New Jersey Route 83

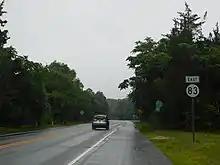
Route 83 in Dennis Township

Route 83 begins at a traffic light with Route 47 in South Dennis, heading to the east on a four-lane divided highway. The route crosses over the Cape May Seashore Lines railroad line and narrows to a two-lane undivided highway. After this bridge, it intersects West Avenue and then crosses over County Route 628 (Dennisville Road/School House Road). Route 83 then intersects County Road, which heads west to parallel the route to the south. It later crosses Gravel Hole Road, which provides access to County Route 657 (Court House-Dennisville Road). Past that intersection, Route 83 continues to the east through a mix of residential development and woodland. It passes under a set of power lines and comes to an intersection with County Route 608 (Kings Highway). The route continues east to its eastern terminus at a signalized intersection with US 9 in Clermont.